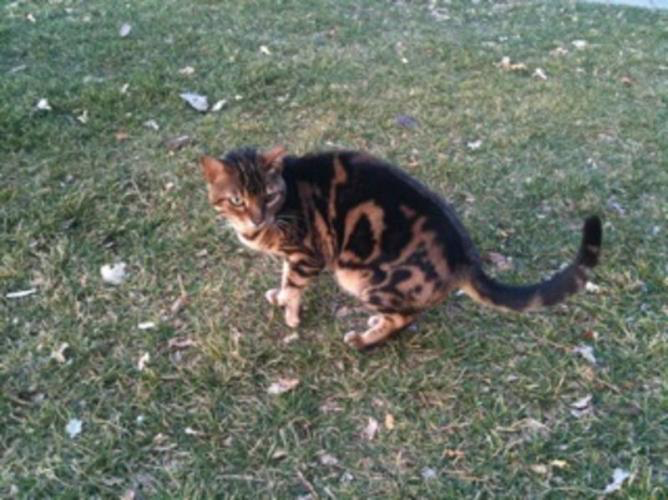
Animal: cat
Breed: Bengal